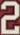
Number: 2